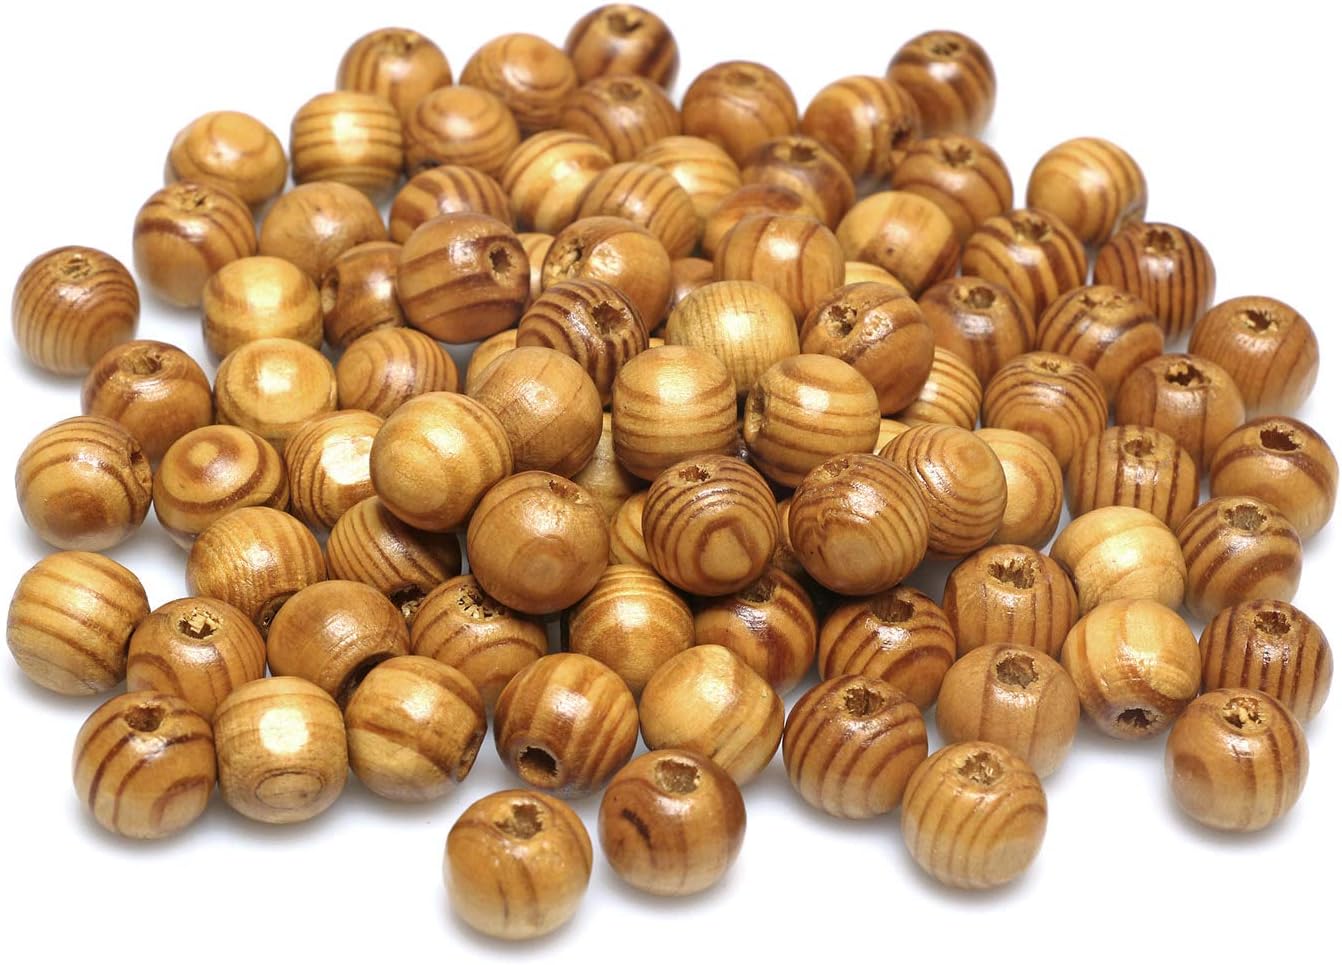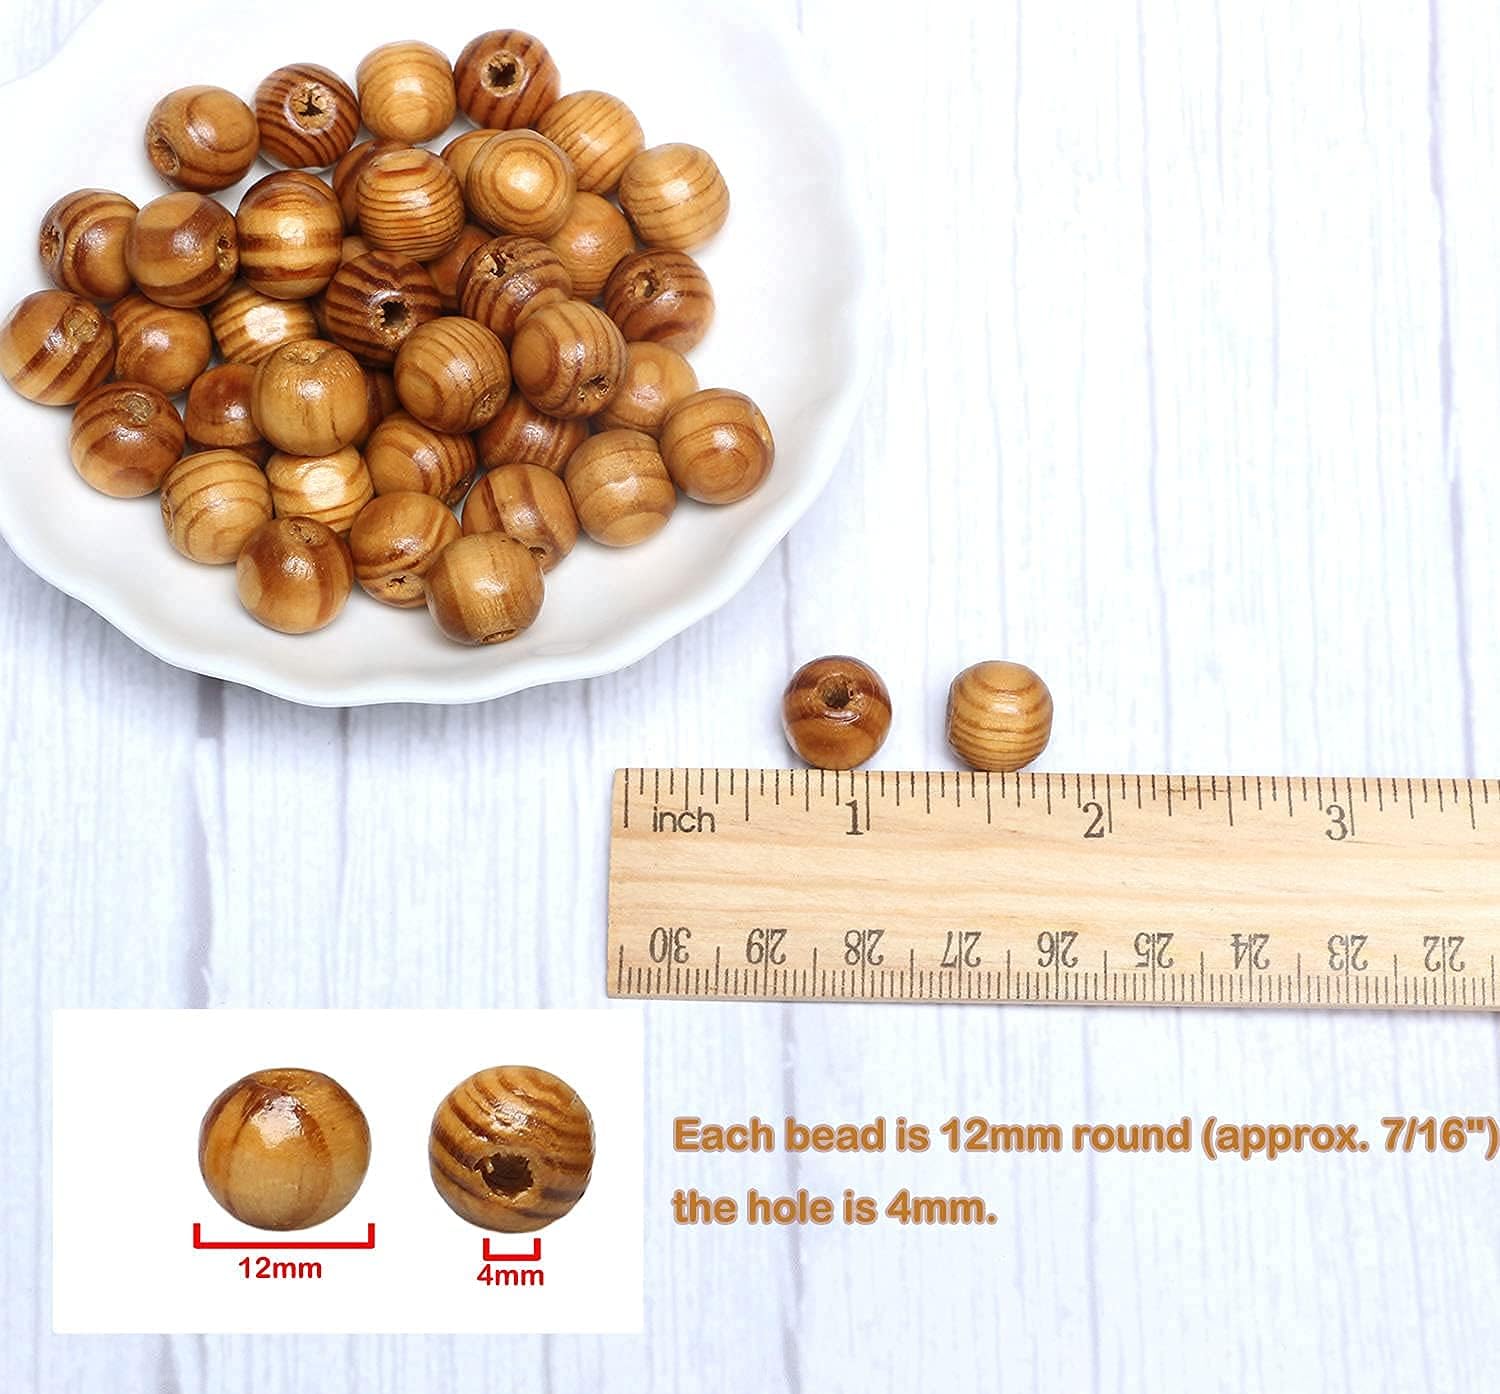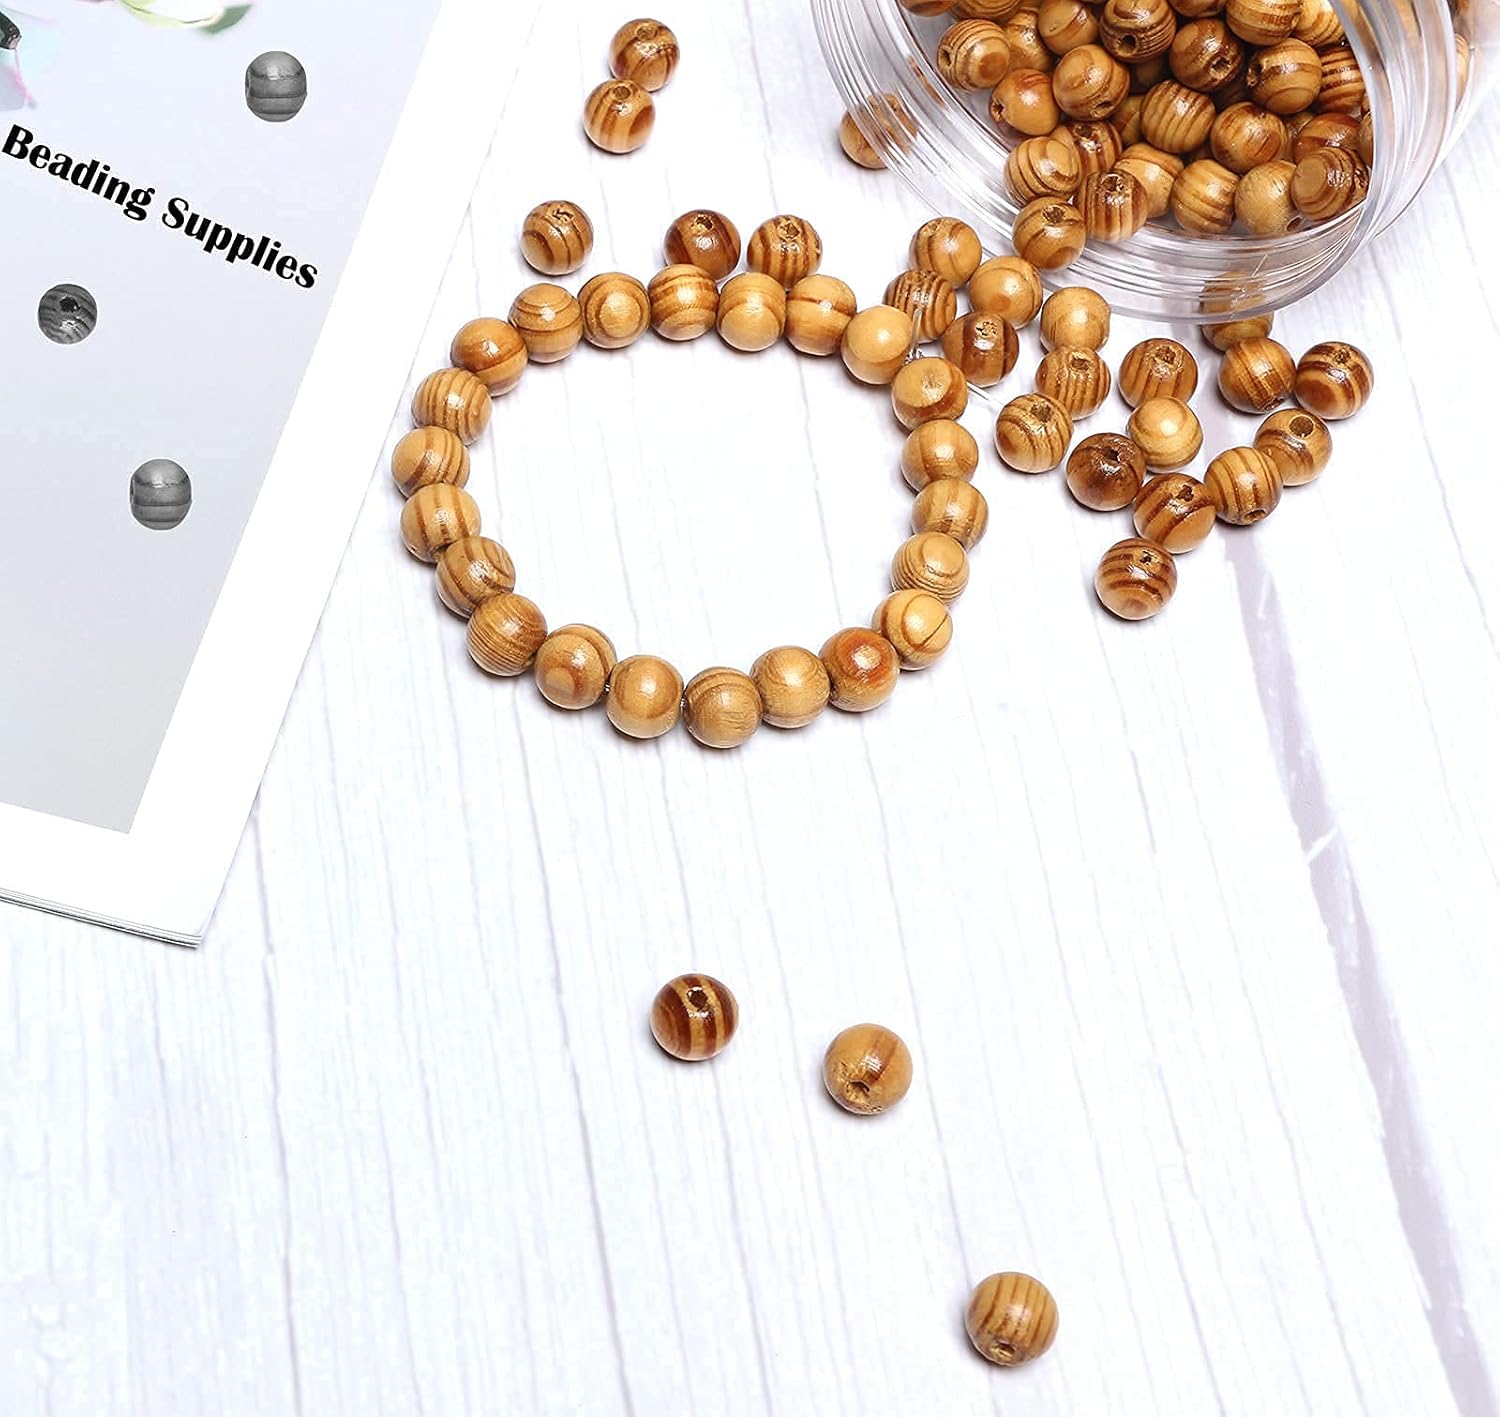
300 pieces12mm Wooden Beads Natural Round Striped Wood Beads Light Brown Assorted Wooden Loose Spacer Beads with Wood Texture for DIY Jewelry Bracelet Makings 300Pcs(4mm Hole)
Category: Amazon Home
【 Natural Striped Wood Beads 】 Description: These natural wooden beads are all lead free and come with beautiful wood grain, can be stained or painted as you want, easily string they together, perfect for lovely jewelry making or large wall hanging. Specifications: Material: pine wood Color: light brown Shape: round Size: 12mm Hole: 4mm Smooth surface with no burrs and sturdy Can be painted or embellished according your demand Or use them to do DIY craft project directly Good for your special craft project well Great for jewelry making, home decor or fun accessories Package Included: 300Pcs Wood Beads
Features: Made from natural pine wood, non-toxic, smooth, lightweight, durable to use. | Round shape wooden loose beads, approx.12mm beads size and 4mm hole dia. | Package contains 300pcs light brown striped wooden beads to meet your DIY project needs. | Decorated with beautiful grain, you can also painted or embellished to make your own personalized handmade crafts. | Wooden spacer beads, suitable for making bracelets and necklace, handmade gifts, children craft projects, pet toys, home or party decorations, ect